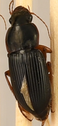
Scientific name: Harpalus pensylvanicus
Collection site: Konza Prairie Agroecosystem NEON (KONA), plot KONA_001